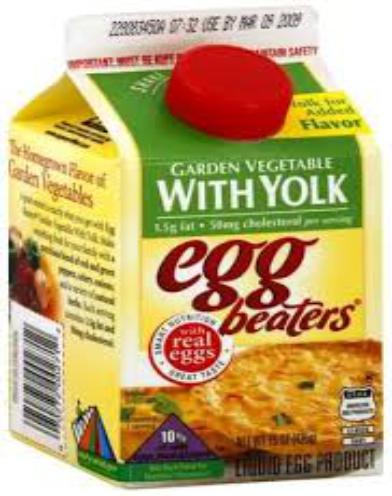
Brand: Egg Beaters
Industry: Food